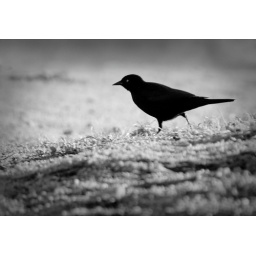
Black bird in black and white. Black. blak.